Vanessa Fernandes

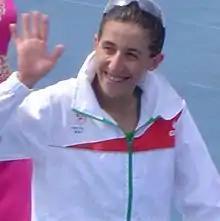
Fernandes at the 2008 Summer Olympics

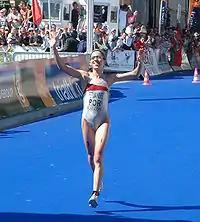
Fernandes finishing second in Lausanne 2006

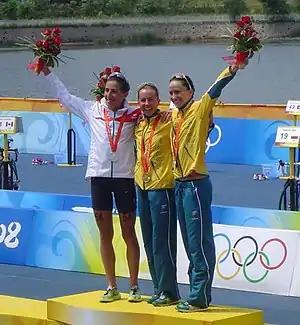
Fernandes (left), silver medalist at the 2008 Summer Olympics

Vanessa de Sousa Fernandes (born 14 September 1985) is a Portuguese athlete who is a former triathlon European and world champion, and an Olympic medalist. In duathlon, she was also European and world champion.